Mercedes-AMG

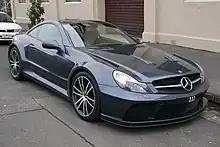
SL 65 AMG Black Series

The models listed below were powered by a variant of the Mercedes-Benz M275 engine.